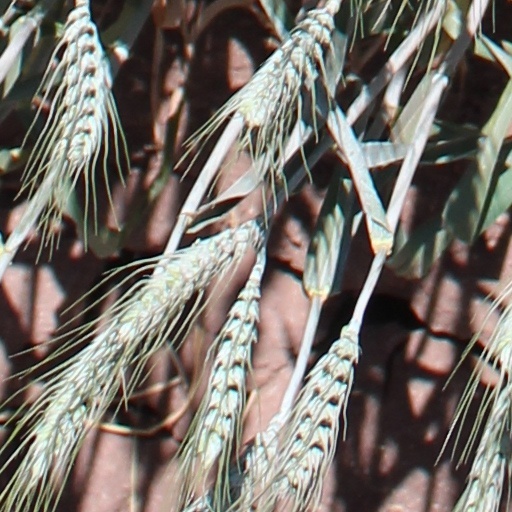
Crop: wheat